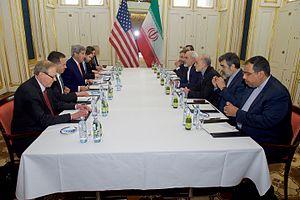
L'accord de Vienne sur le nucléaire iranien ou plan d'action conjoint est un accord signé à Vienne, en Autriche, le 14 juillet 2015, par les huit parties suivantes : les pays du P5+1, ainsi que l'Union européenne et l'Iran. Cet accord-cadre a pour but de contrôler le programme nucléaire iranien et de faire lever les sanctions économiques qui touchaient le pays.